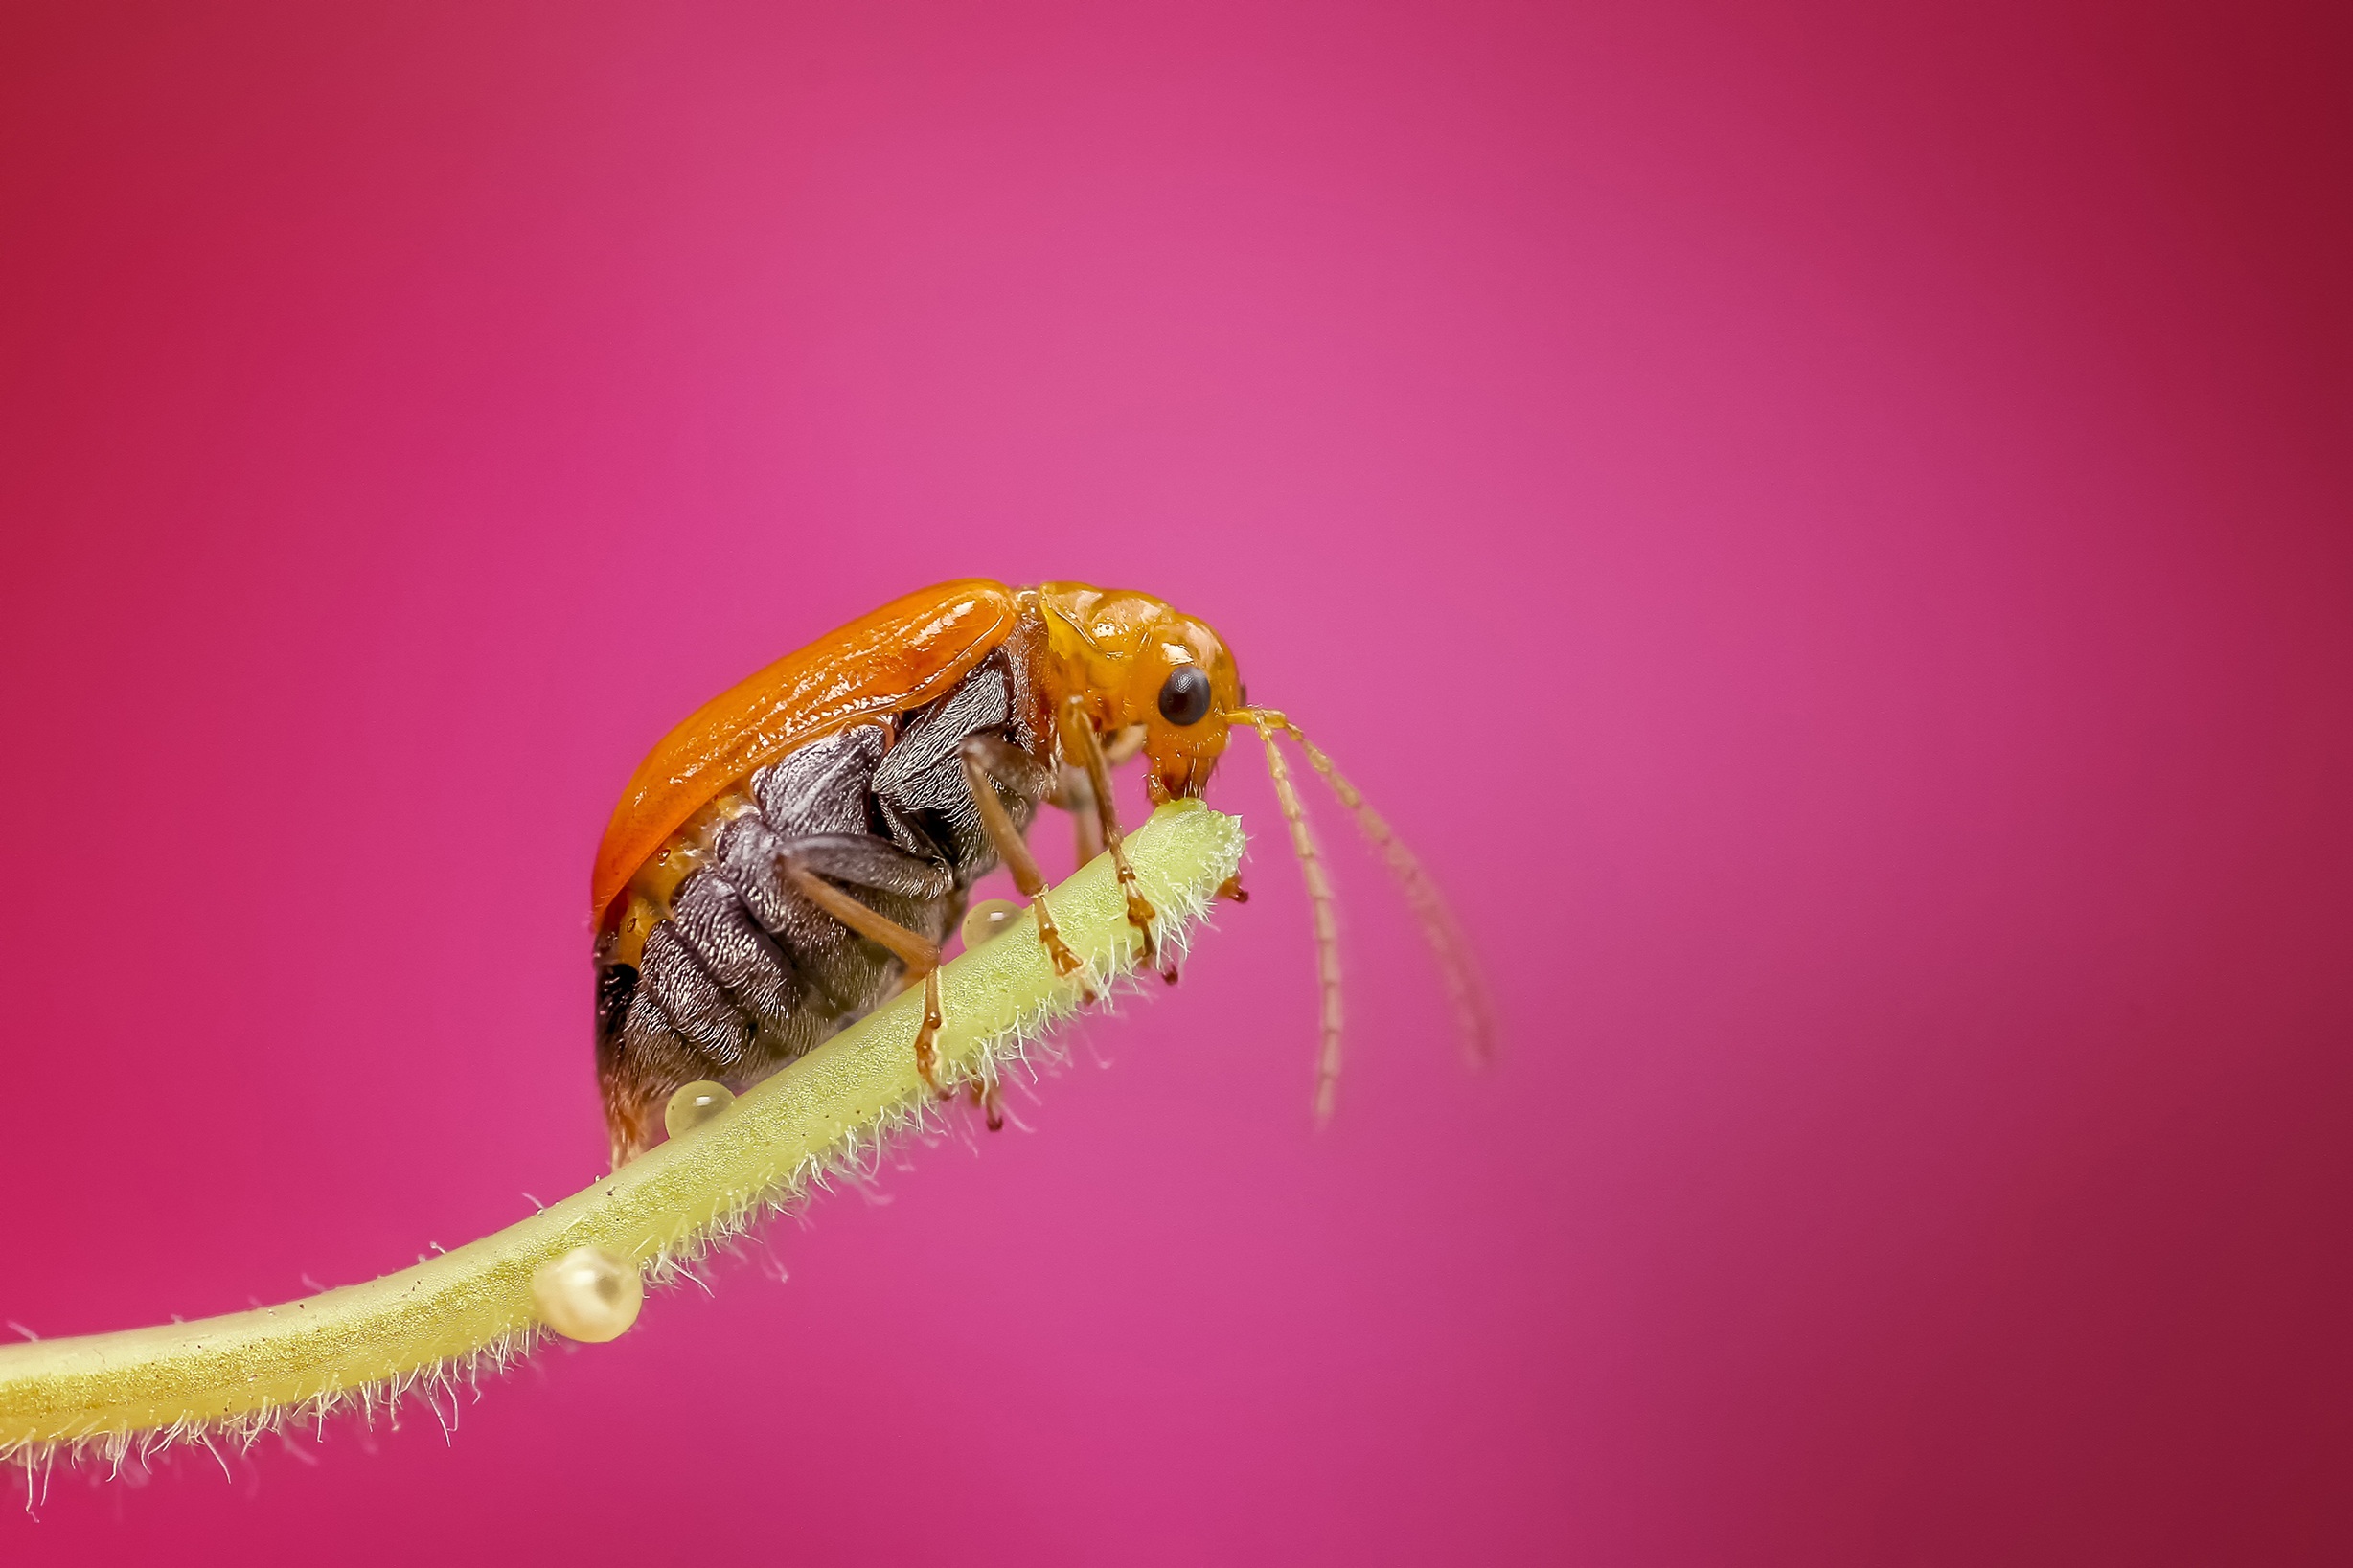
nature, photography, flower, petal, animal, red, insect, macro, bug, yellow, fauna, invertebrate, close up, colors, detailed, macro photography